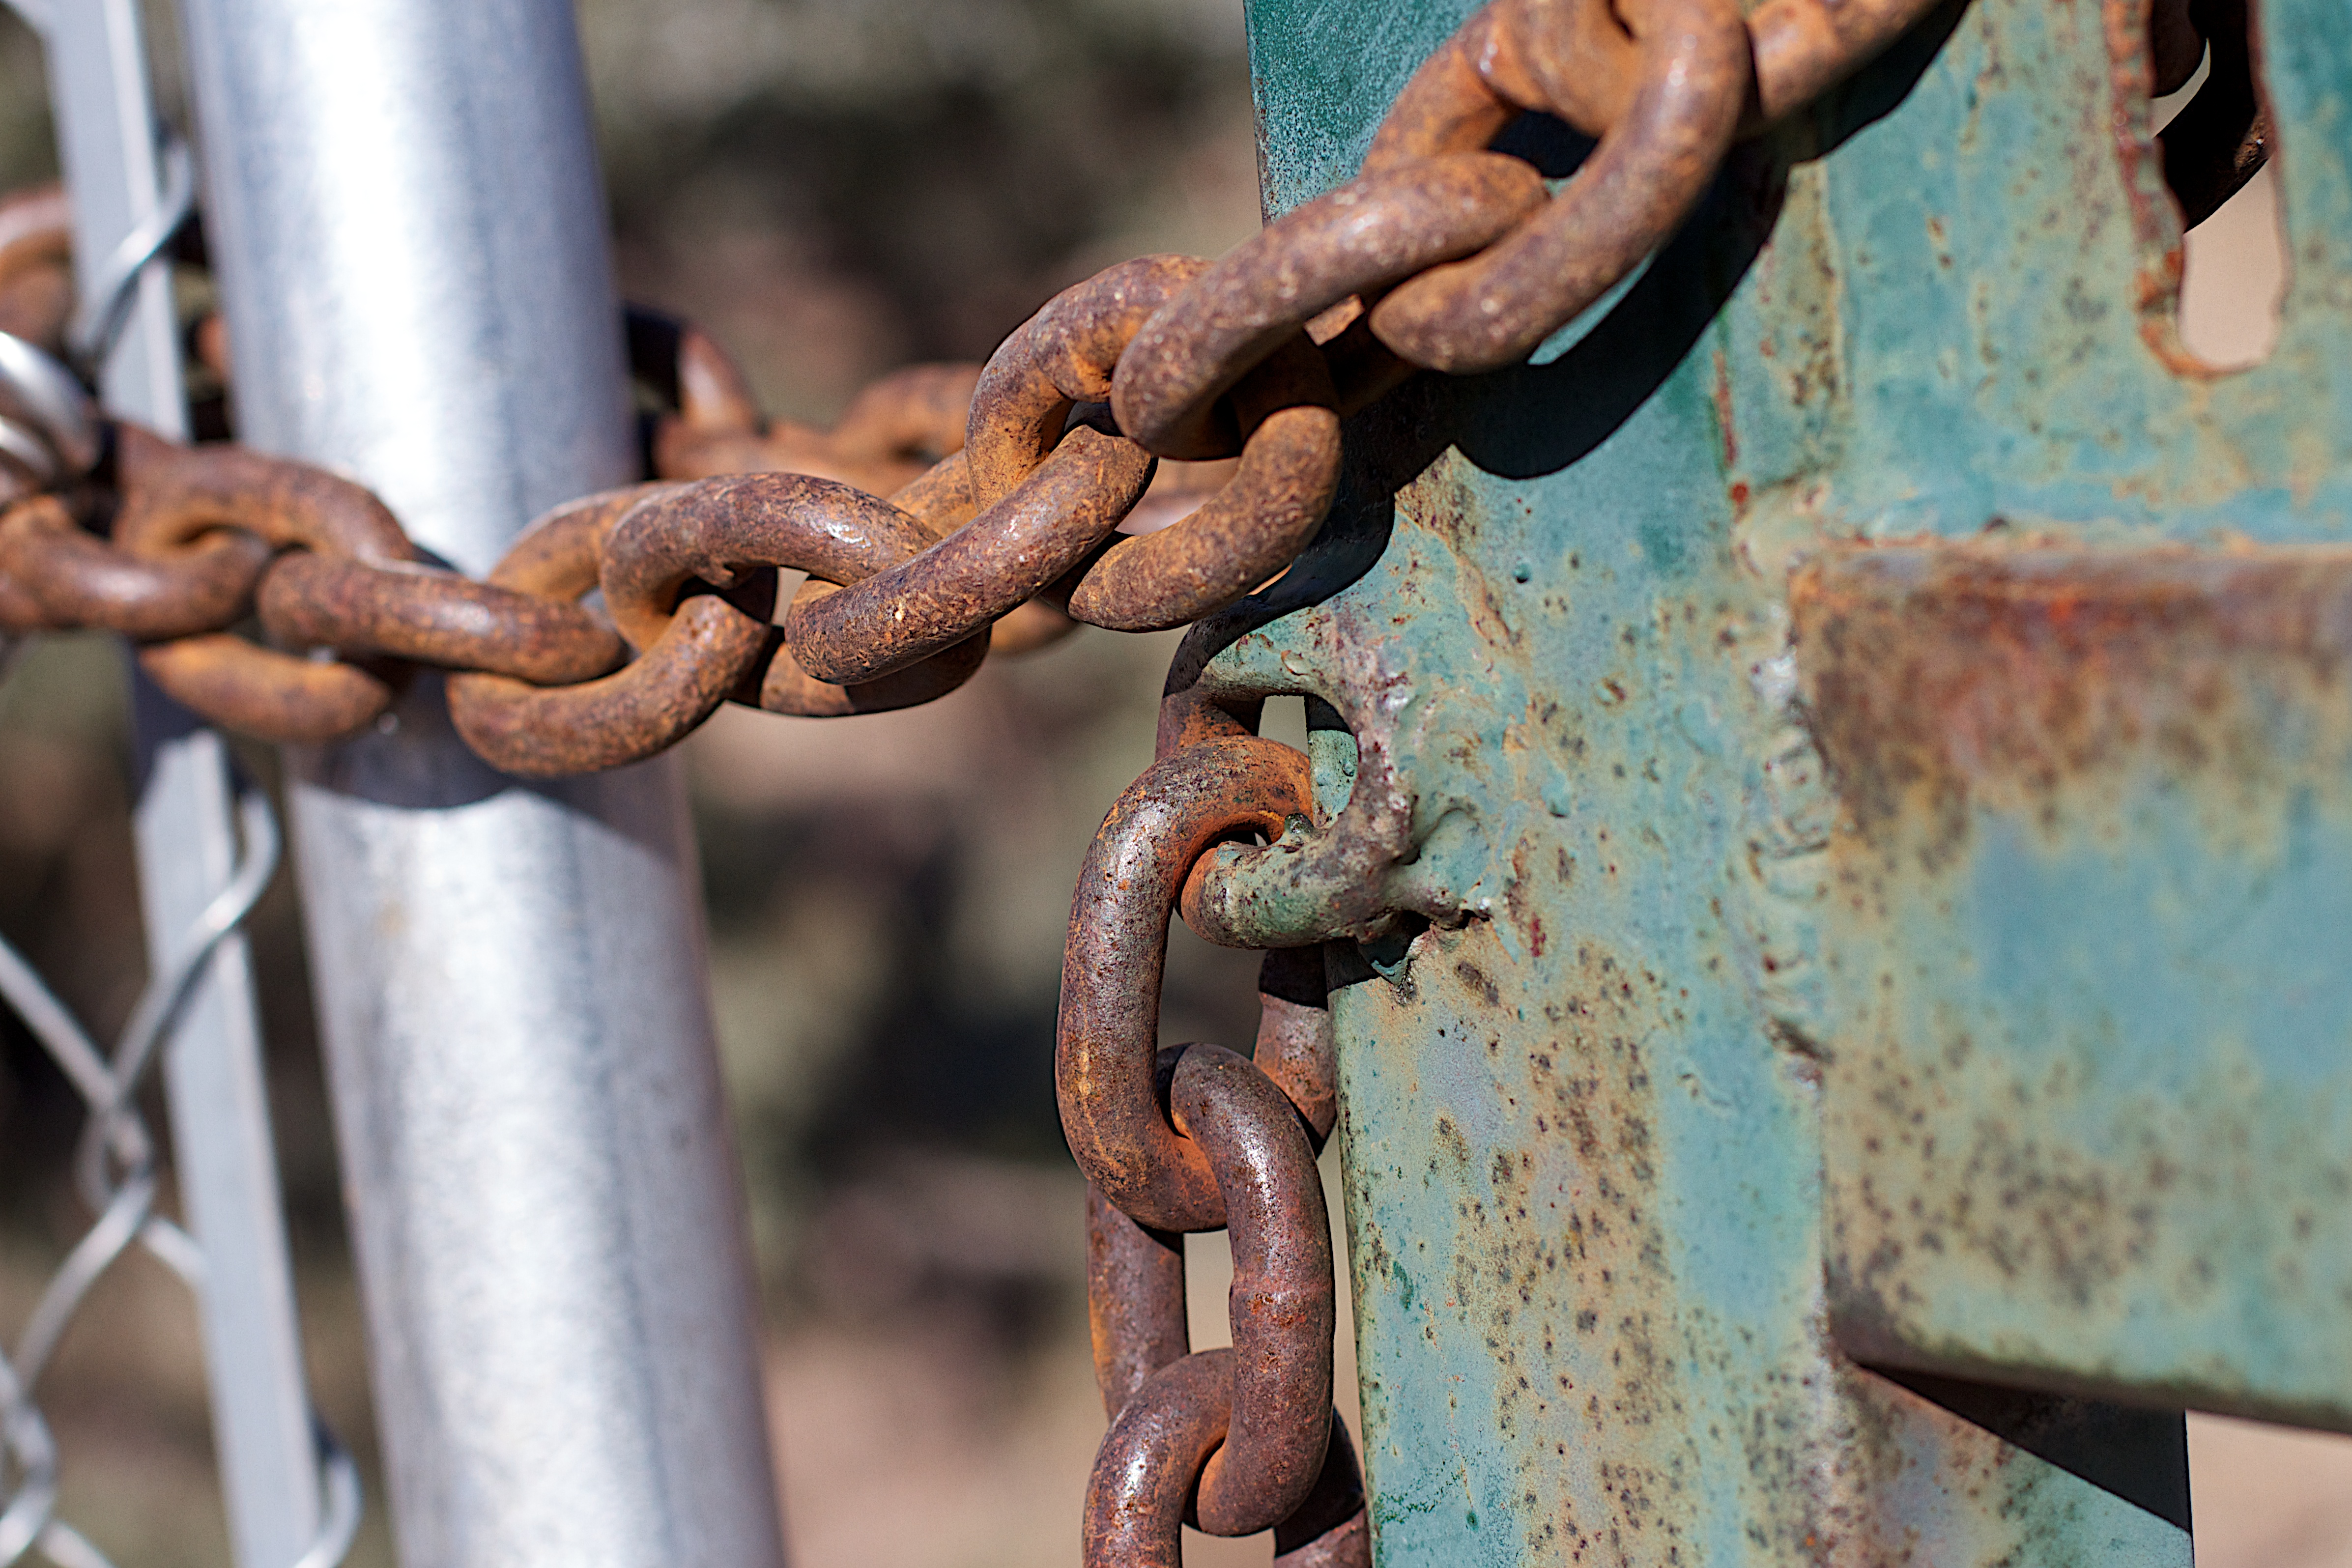
chain, rust, link, material, temple, carving, serpent